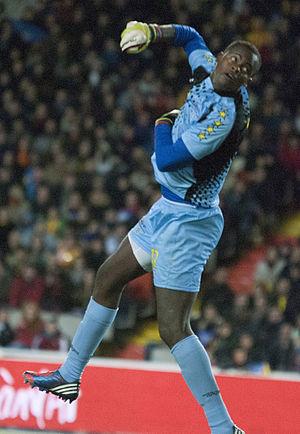
Fredson Jorge Ramos Tavares dit Fock, est un footballeur cap-verdien.